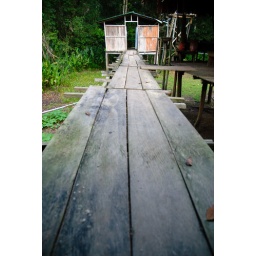
over 3 meters above the ground without any guardrail. In rainy season the water can rise more than 2 meters above the ground.